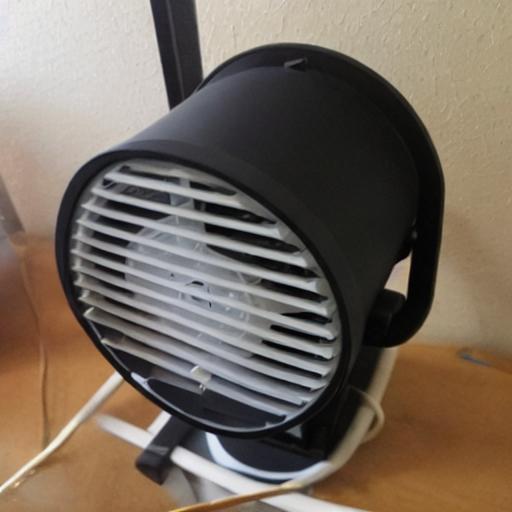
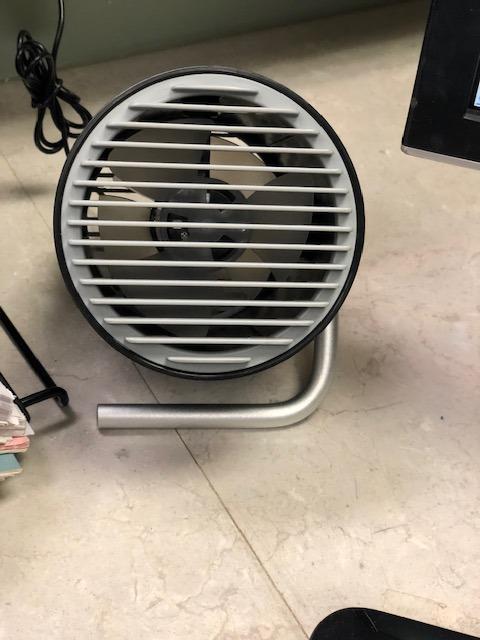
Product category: fan
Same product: no